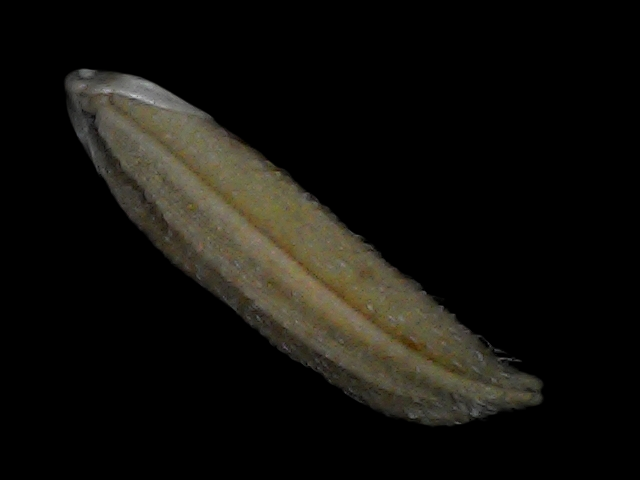
Rice variety: Bd87